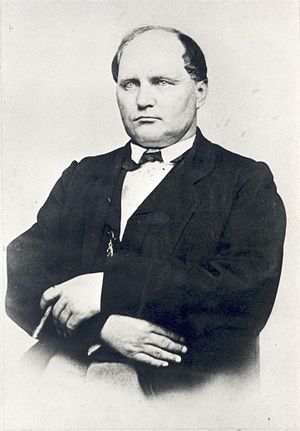
Tallinn / Historie / Estlands selvstændighed i 1991
Sange af den estiske poet Johann Voldemar Jannsen blev sunget under Den syngende revolution. Hans sang Mu isamaa, mu õnn ja rõõm blev Estlands nationalsang både ved selvstændigheden i 1920 og 1991
Tallinn er hovedstad og største by i Estland. Den ligger på landets nordkyst ud til Den Finske Bugt i Harjumaa. Fra 1200-tallet og frem til 1918 var byen kendt som Reval. Tallinn kommune har et areal på 159,31 km². Der bor 434.562 indbyggere.